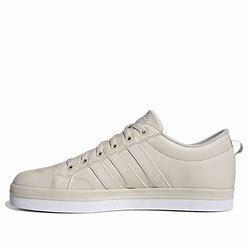
Brand: adidas
Model: neo Adidas NEO Bravada